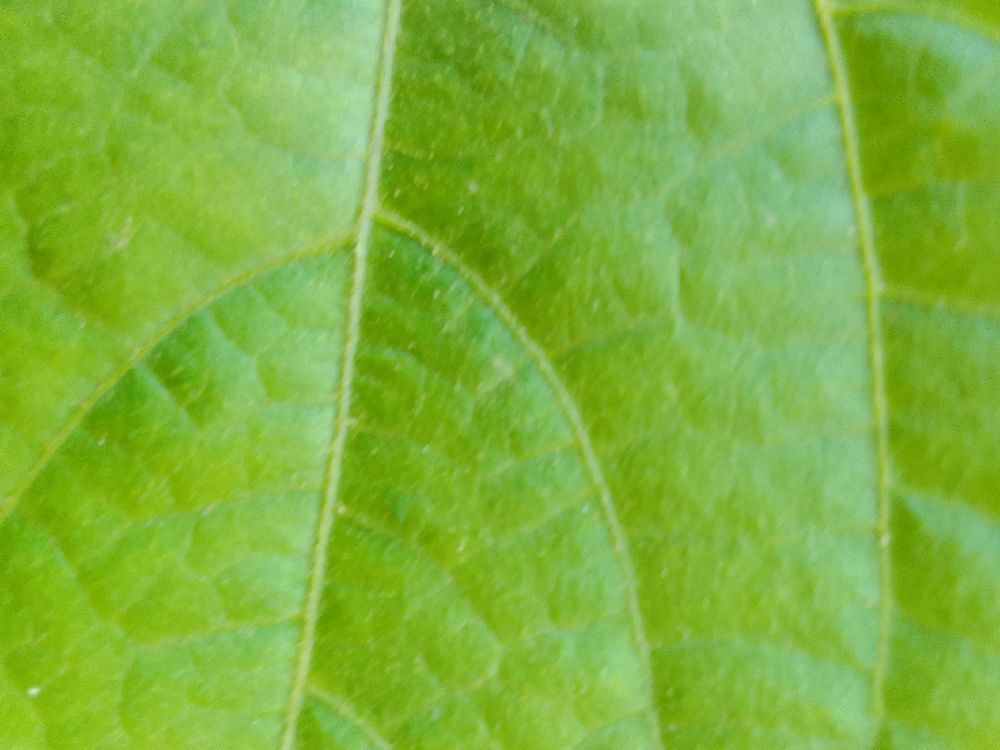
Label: healthy